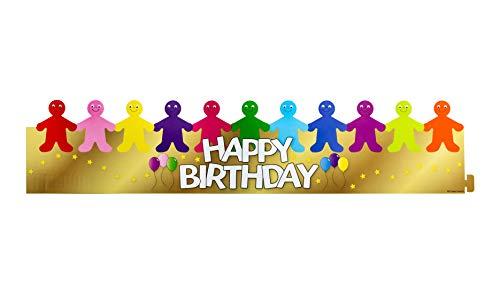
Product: Hygloss Products Happy Birthday Crowns - Customizable, Durable Kids Party Supplies Made in USA, 24 Pack
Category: Toys & Games | Party Supplies | Party Hats
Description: MADE IN THE USA – Hygloss Products Happy Birthday Crowns are proudly made in the USA.
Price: $13.94